Planning for the Battle of Iwo Jima

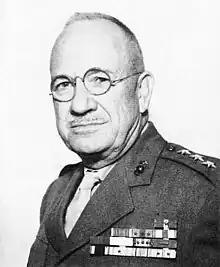
Holland Smith, commander of the assaulting U.S. forces

The origins of the battle lie in the complex politics of the Pacific theater, in which operational control was divided between the South West Pacific Area (command) of General Douglas MacArthur and the Pacific Ocean Areas (command) led by Admiral Chester Nimitz. The potential for interservice rivalry between the Army and Navy created by this partition of responsibility was exacerbated by similar divisions within the Joint Chiefs of Staff (JCS) in Washington. By September 1944, the two services could not come to an agreement about the main direction of advance towards the Japanese home islands in the coming year. The Army was pressing for the chief effort to be an invasion of Formosa (Taiwan), in which MacArthur would be in overall command and in which it would predominate.